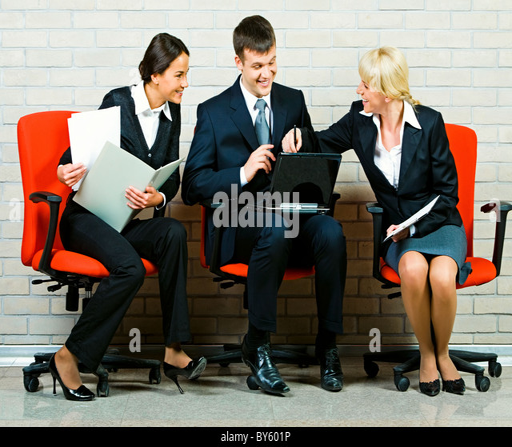
portrait of business people sitting on the red armchairs and discussing a new idea